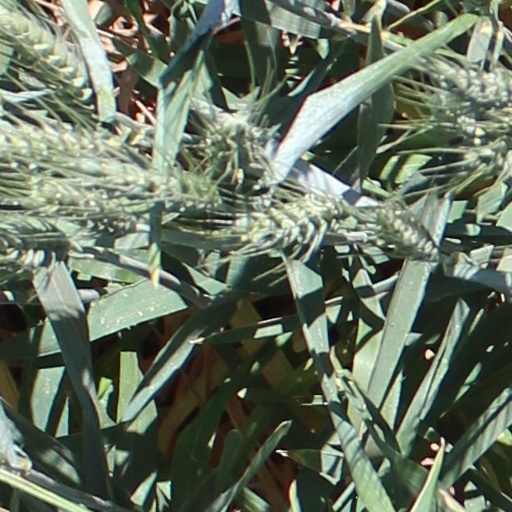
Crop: wheat